Rijksmuseum Twenthe

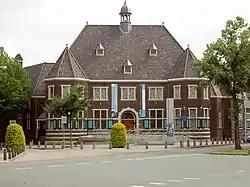
The Rijksmuseum Twenthe in Enschede

The Rijksmuseum Twenthe in Enschede, the Netherlands, was founded in 1927 by textile industry Baron Jan Bernard Van Heek. He donated his own private collection and the museum building to the government, thus making it a national museum.